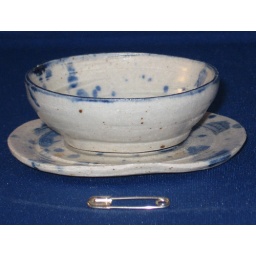
Wheel thrown white stoneware mini-cup and saucer. Cone 10 reduction fired. 1234 White glaze over black slip splashes.